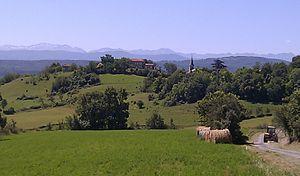
Castex, en occitan Castèths, est une commune française, située dans le département de l'Ariège en région Occitanie.